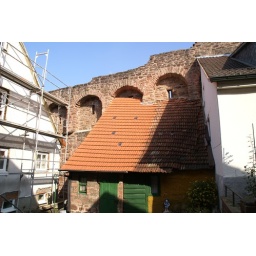
Old wall and house built into the wall in Miltenberg, Germany